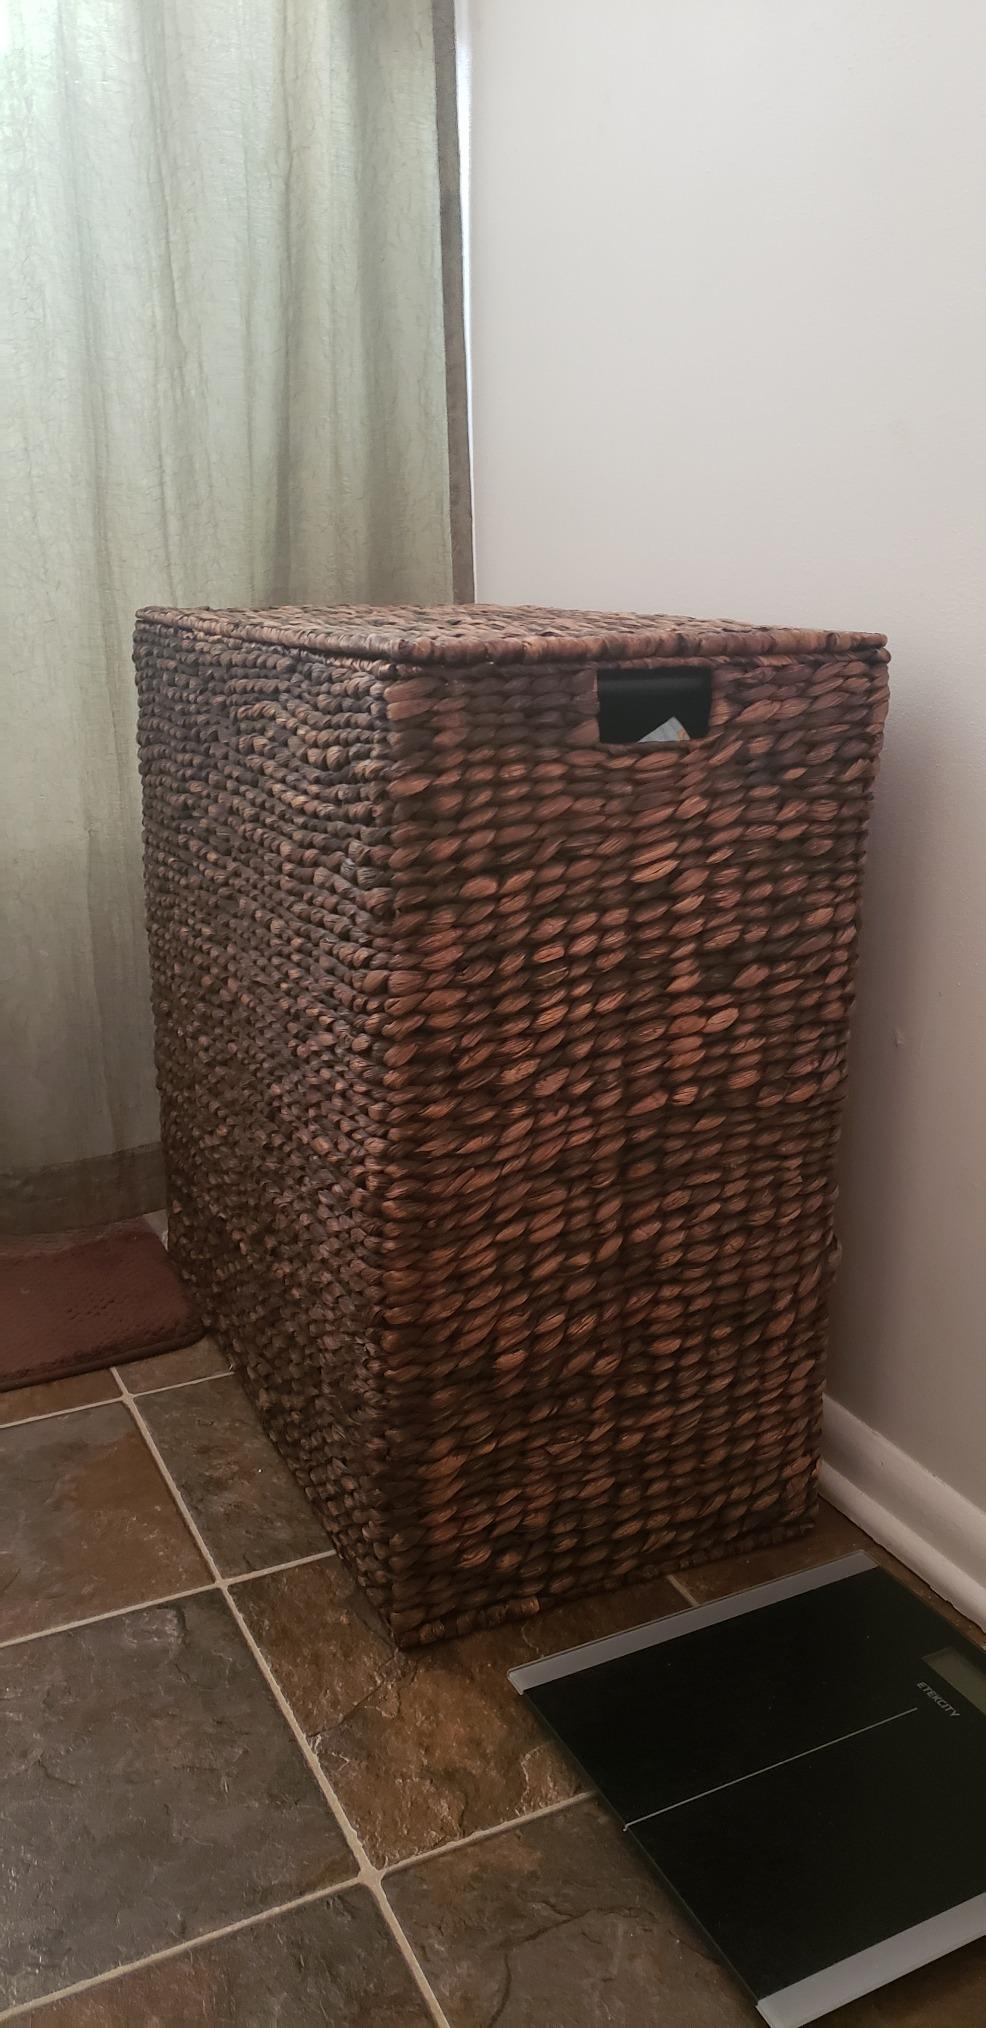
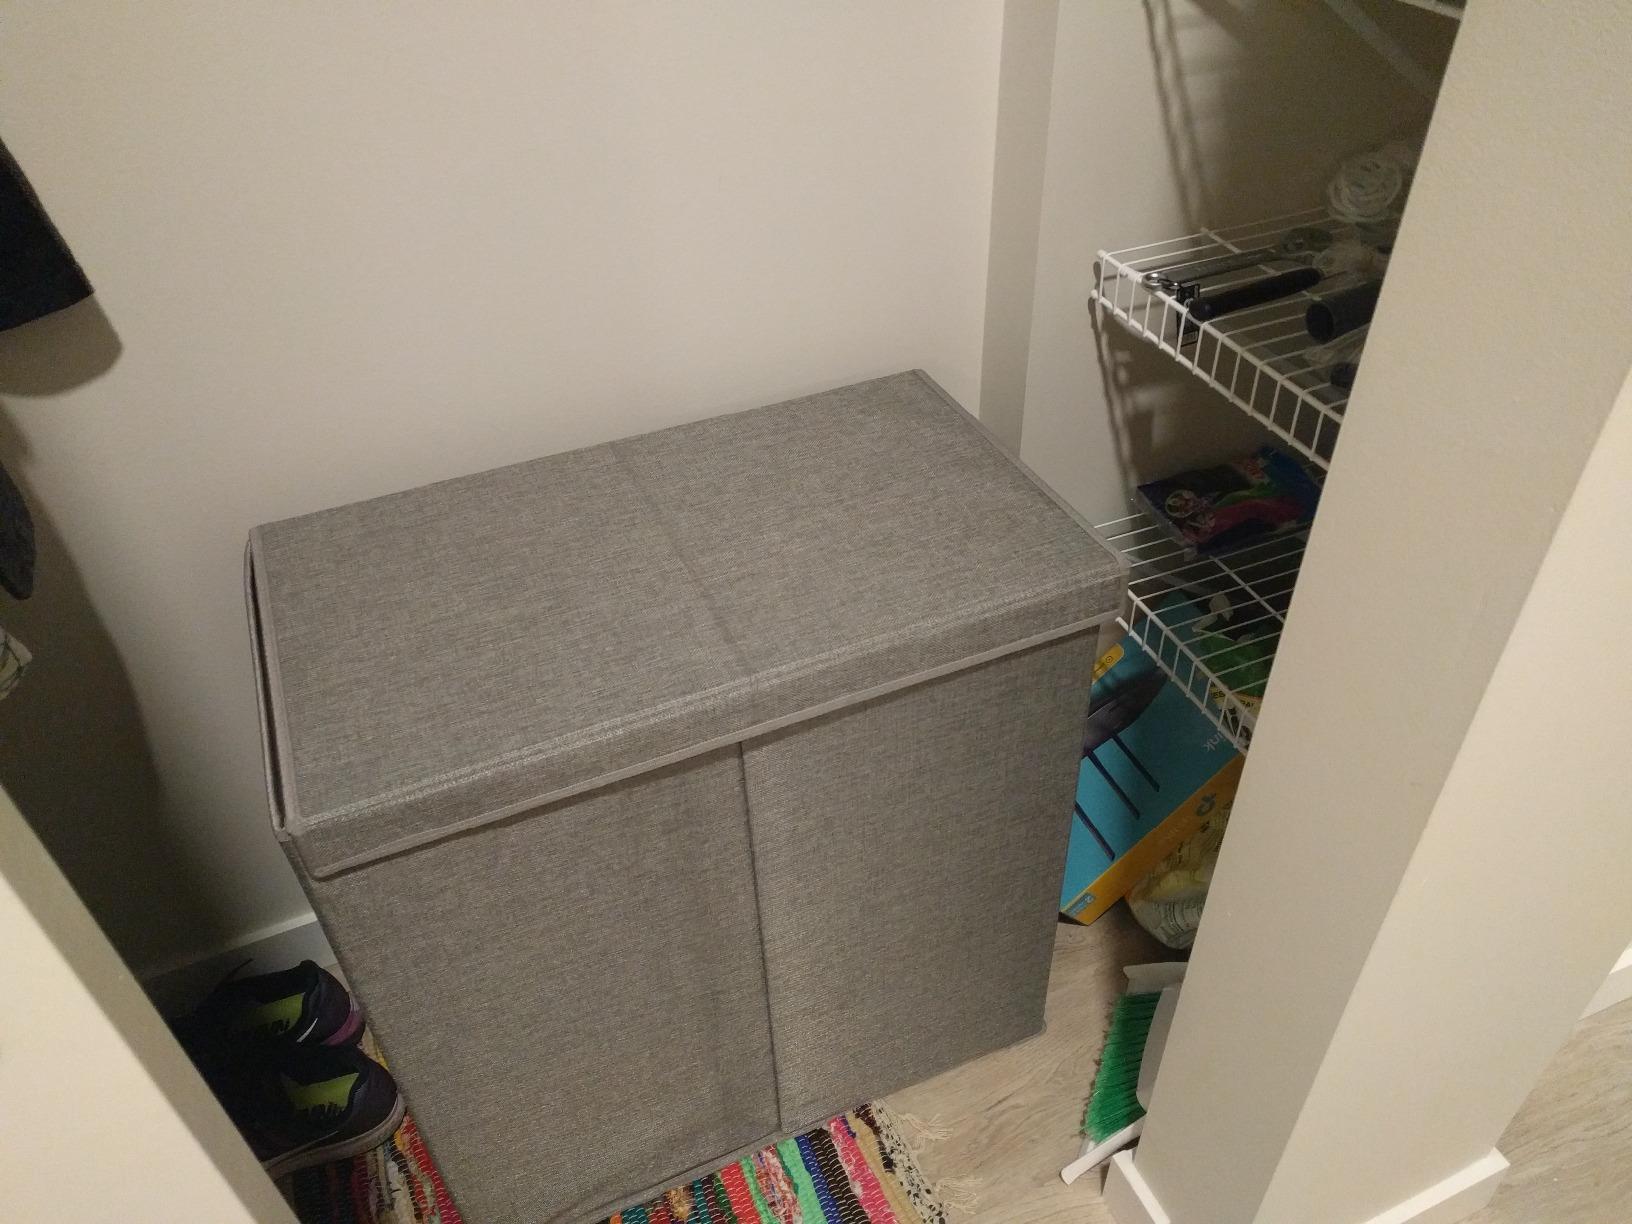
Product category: items_hamper
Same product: no